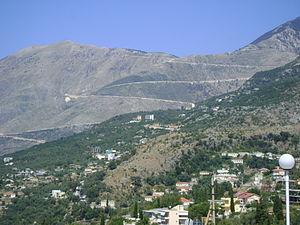
Dhërmi est un village du comté de Vlorë en Albanie qui fait partie de la municipalité de Himarë.